NGC 2404

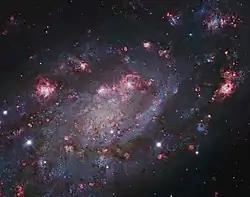

NGC 2404 is a massive H II region inside NGC 2403, a spiral galaxy in Camelopardalis. It was discovered on February 2, 1886 by Gulliaume Bigourdan. NGC 2404 is approximately 940 ly in diameter, making it one of the largest H II regions so far known. It is the largest H II region in NGC 2403, and lies at the outskirts of the galaxy, making for a striking similarity with NGC 604 in M33, both in size and location in the host galaxy. This H II region contains 30-40 Wolf-Rayet stars, and unlike the Tarantula Nebula, but similar to NGC 604, NGC 2404's open cluster is probably much less compact, so it probably looks like a large stellar association. This H II region is probably only a few million years old.